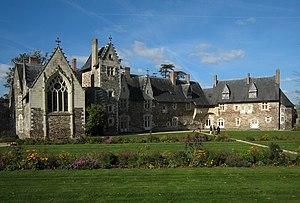
Le château du Plessis-Macé est un édifice médiéval et remanié au tout début de la Renaissance. Ce château est situé au Plessis-Macé, commune déléguée de Longuenée-en-Anjou à une dizaine de kilomètres au nord d’Angers.
Longuenée-en-Anjou est une commune nouvelle française située dans le département de Maine-et-Loire, en région Pays de la Loire, créée le 1ᵉʳ janvier 2016.
Cet article recense les monuments historiques du nord de Maine-et-Loire, en France.